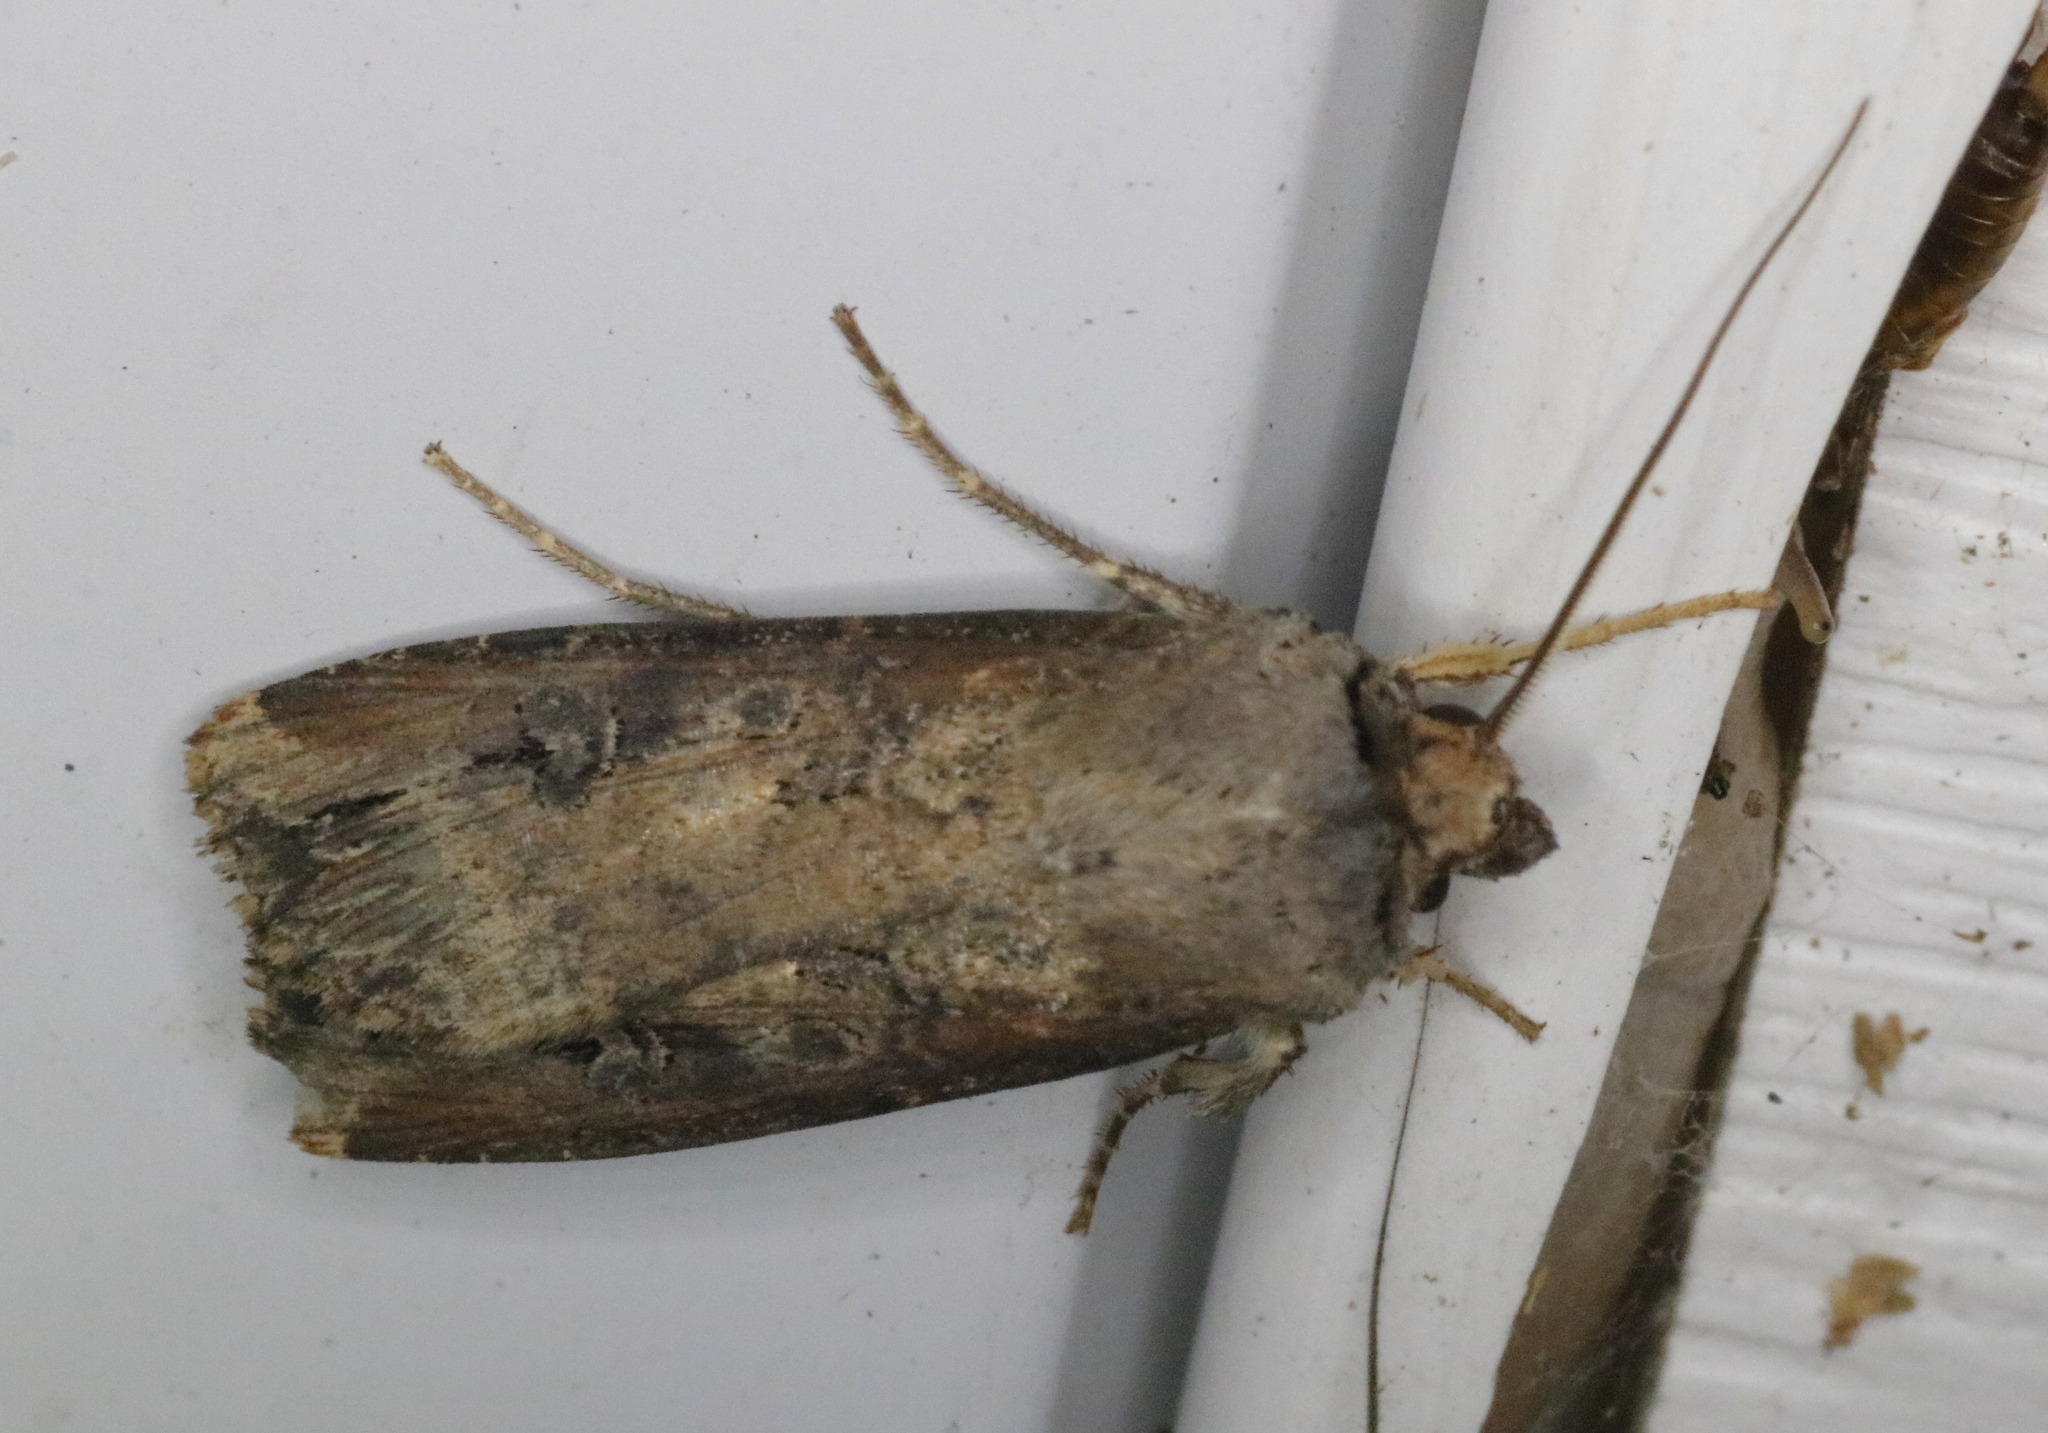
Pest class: cutworms